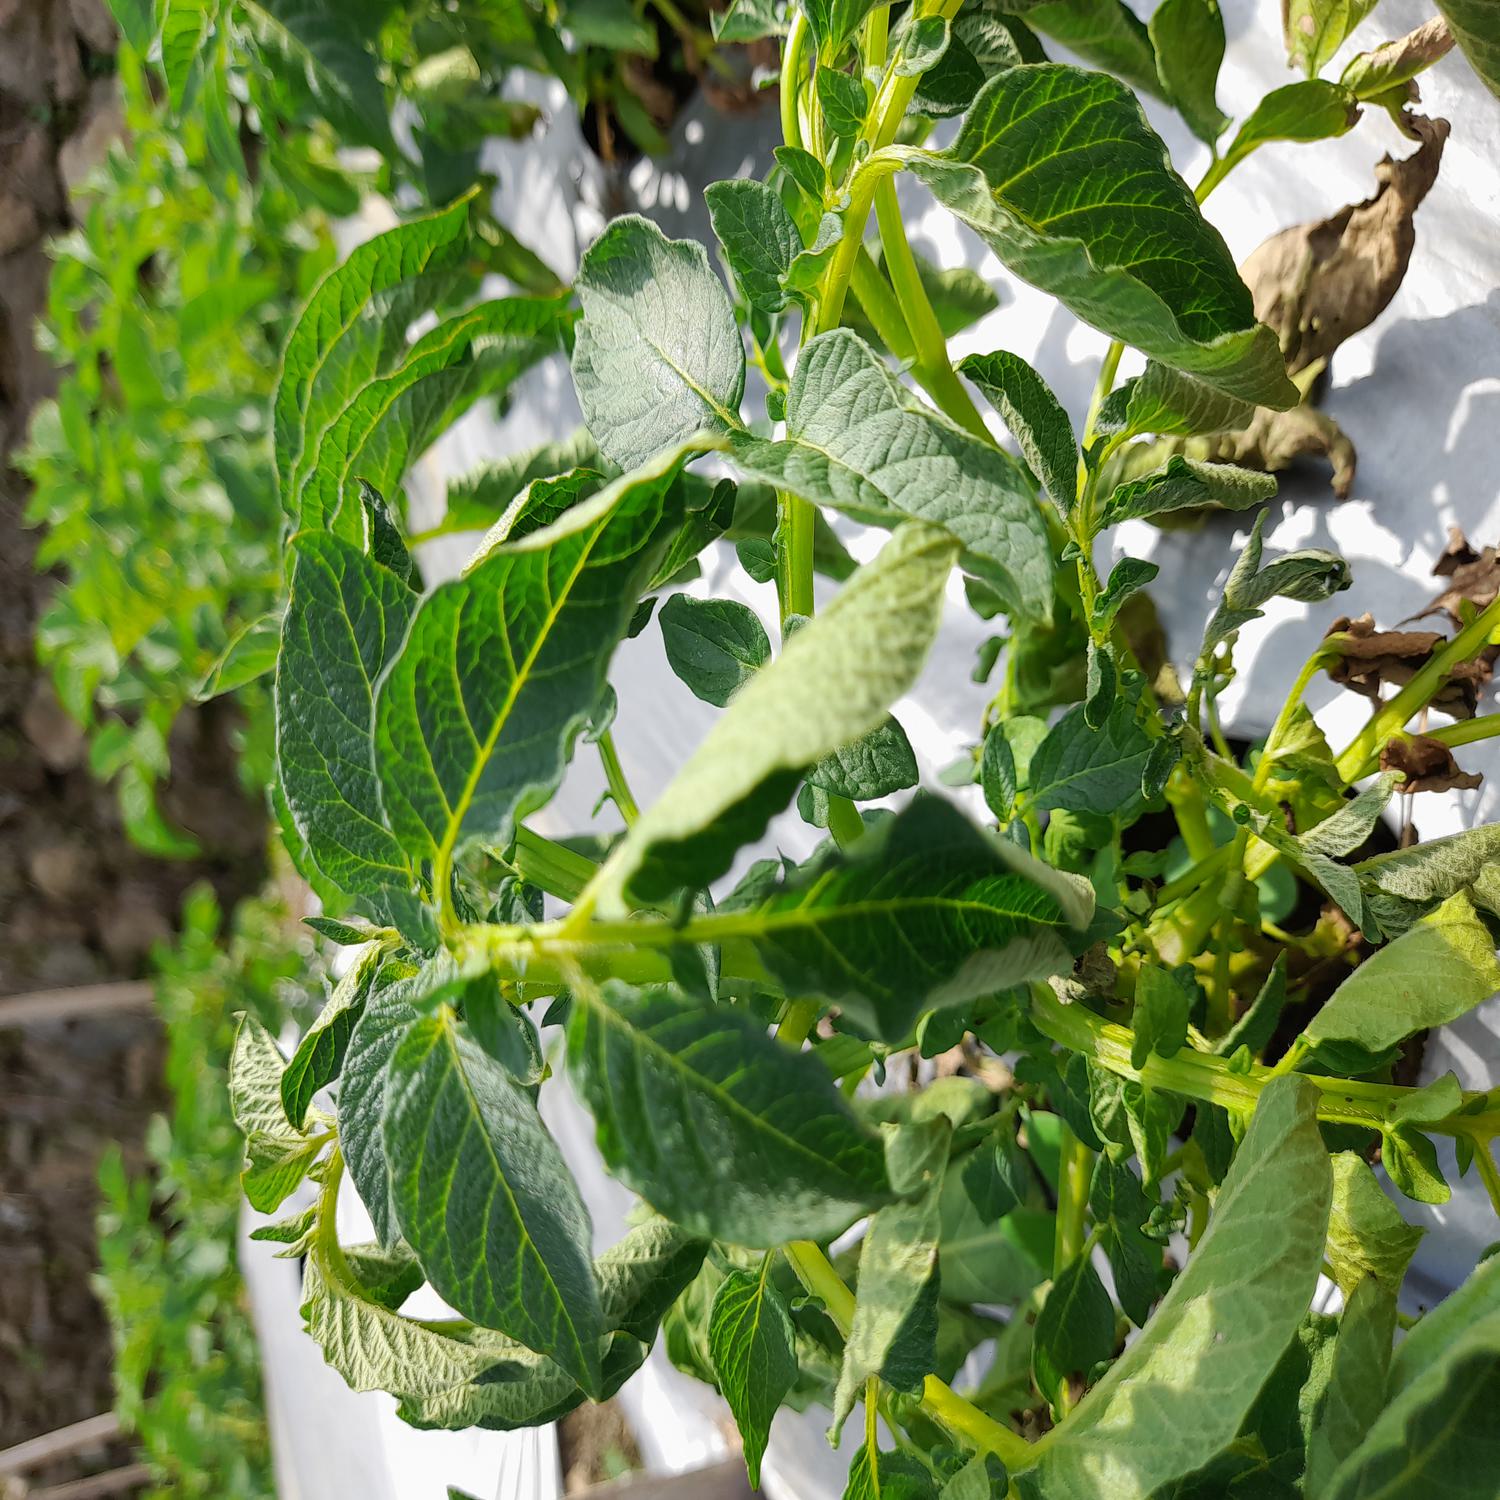
Etiqueta: Pudricion_Parda